Killorglin

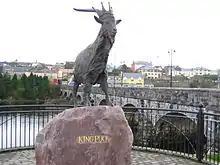
King Puck Statue

Fexco, a major financial services company, was founded in Killorglin in 1981 and is still headquartered in the town. Pharmaceutical firms Temmler and Astellas have small plants in Killorglin. It also has the operations centre for the Prize Bond Company.